Skriðuklaustur

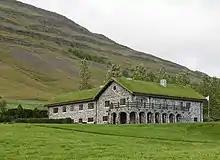
Gunnar Gunnarsson’s mansion

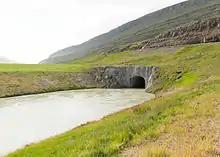
The end of the tunnel at Skriðuklaustur leading water from Kárahnjúkastífla Dam to the power plant 50 km away

Skriðuklaustur is an old farmstead and a historic site in the valley of Fljótsdalur, Iceland. It contains the ruins of a 16th-century monastery, which were revealed by an archaeological excavation between 2002 and 2012.